Campaign furniture

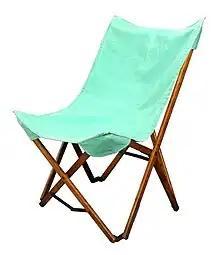
A Paragon Chair c. 1900

The need for campaign furniture to be sturdy and efficiently broken down gave rise to design that was often ahead of its time. A number of chairs that we today consider to be design icons of the 20th century were actually inspired by campaign furniture from the end of the 19th century.